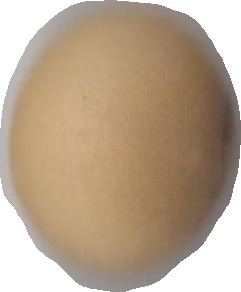
Variety: Dega